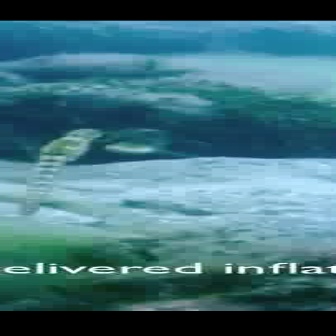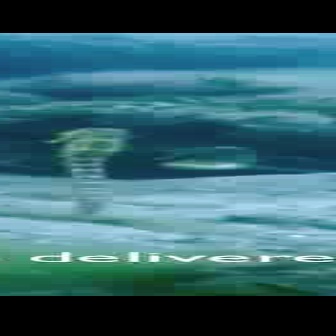
  Please identify the target specified by the bounding box [13,127,100,215] in the first image and locate it in the second image. Return the coordinates in [x_min,y_min,x_max,y_max] format.
Answer: [37,126,127,216]